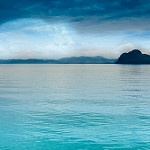
Label: sea